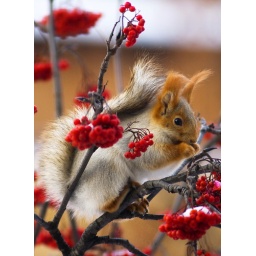
Rowans near my house are a source of frozen snacks for all sorts of cute creatures :)